Mary Arden, Lady Arden of Heswall

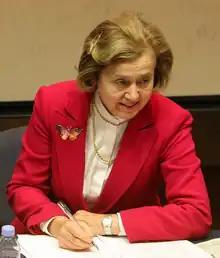
Arden in November 2010

Mary Howarth Arden, Baroness Mance, , PC (born 23 January 1947), known professionally as Lady Arden of Heswall, is a former Justice of the Supreme Court of the United Kingdom. Before that, she was a judge of the Court of Appeal of England and Wales.